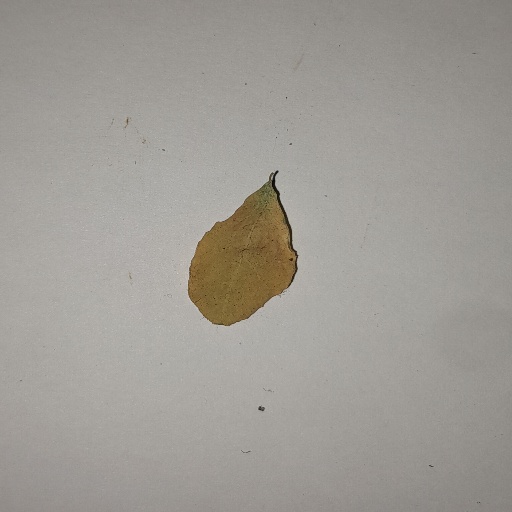
Species: Sojina
Leaf condition: Yellow Leaf